Beatrice Portinari

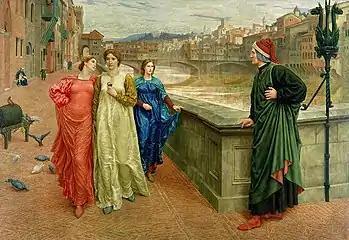
"Dante and Beatrice", by Henry Holiday (1883). Dante looks longingly at Beatrice (in center) passing by with friend Lady Vanna (red) along the Arno River

Asteroid 83 Beatrix in the asteroid belt is named in her honor, befitting of her role as Dante's guide through the heavenly spheres.